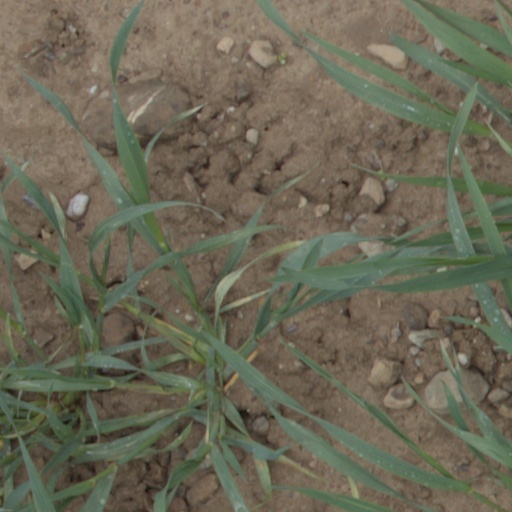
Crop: wheat